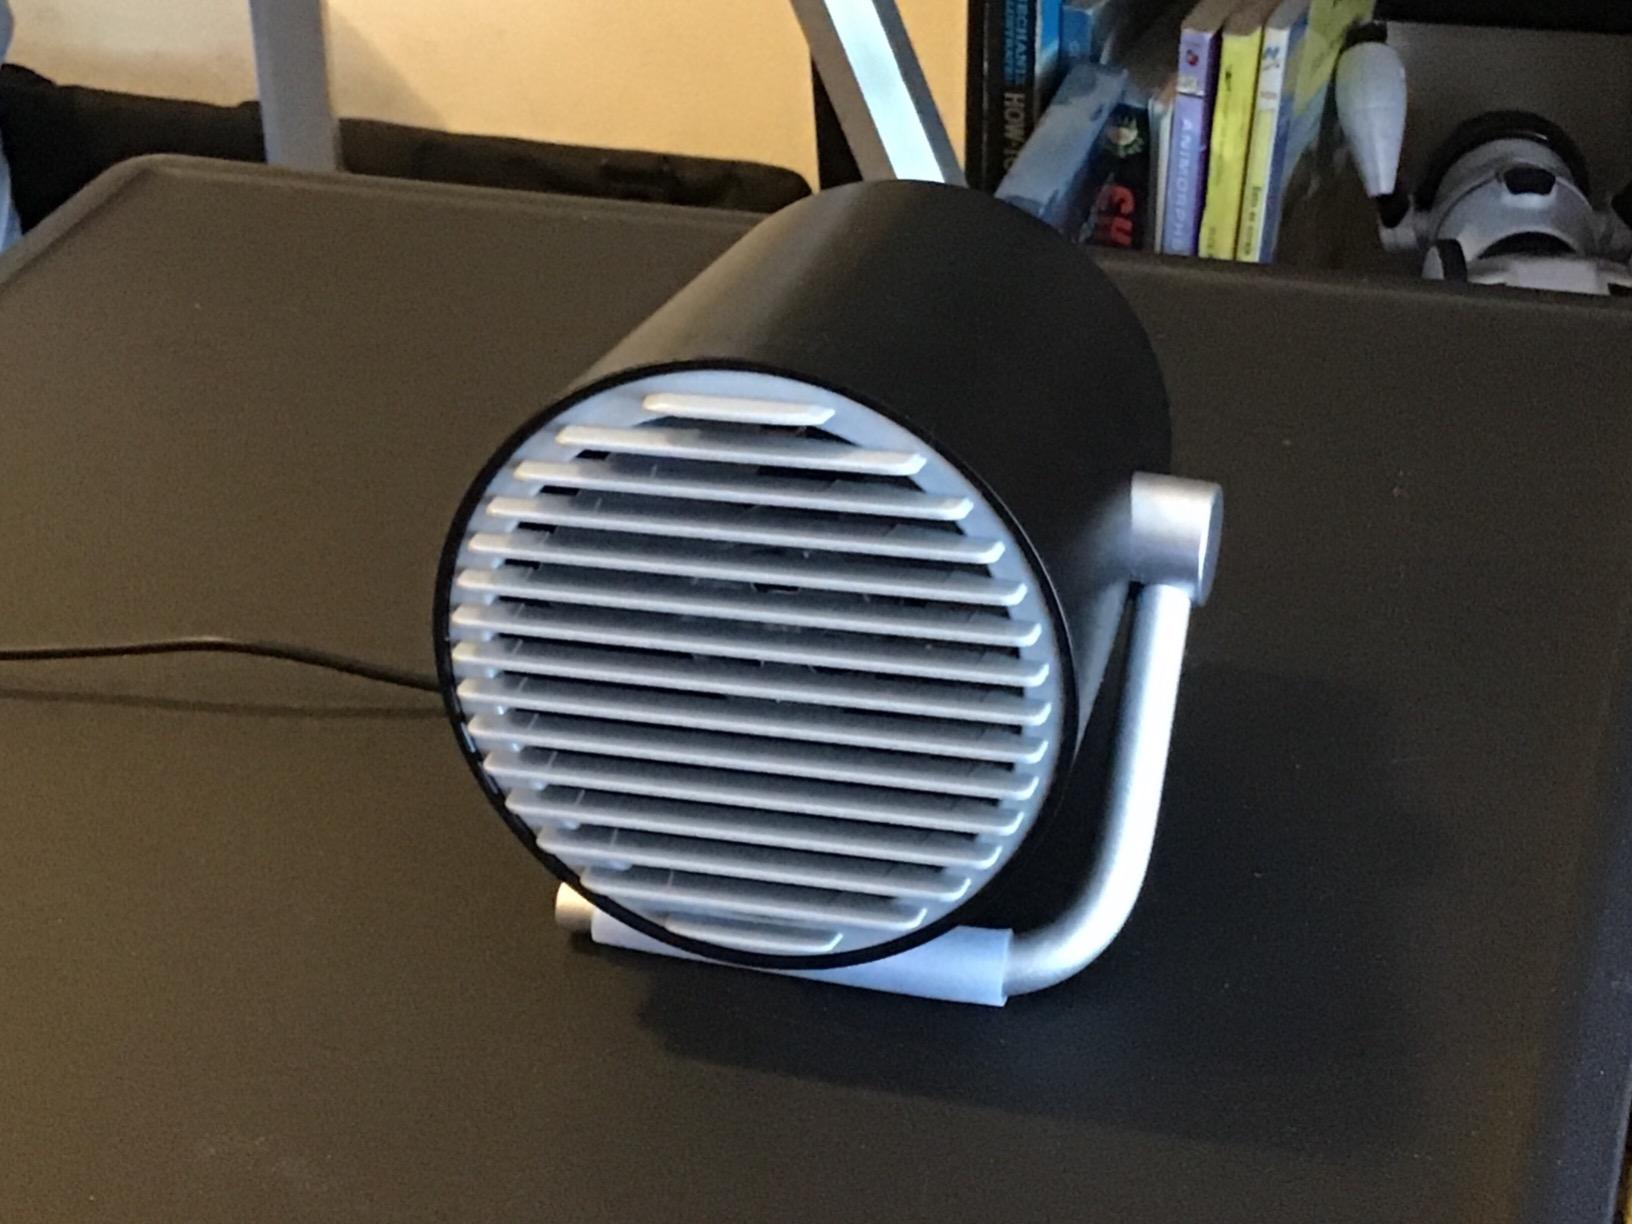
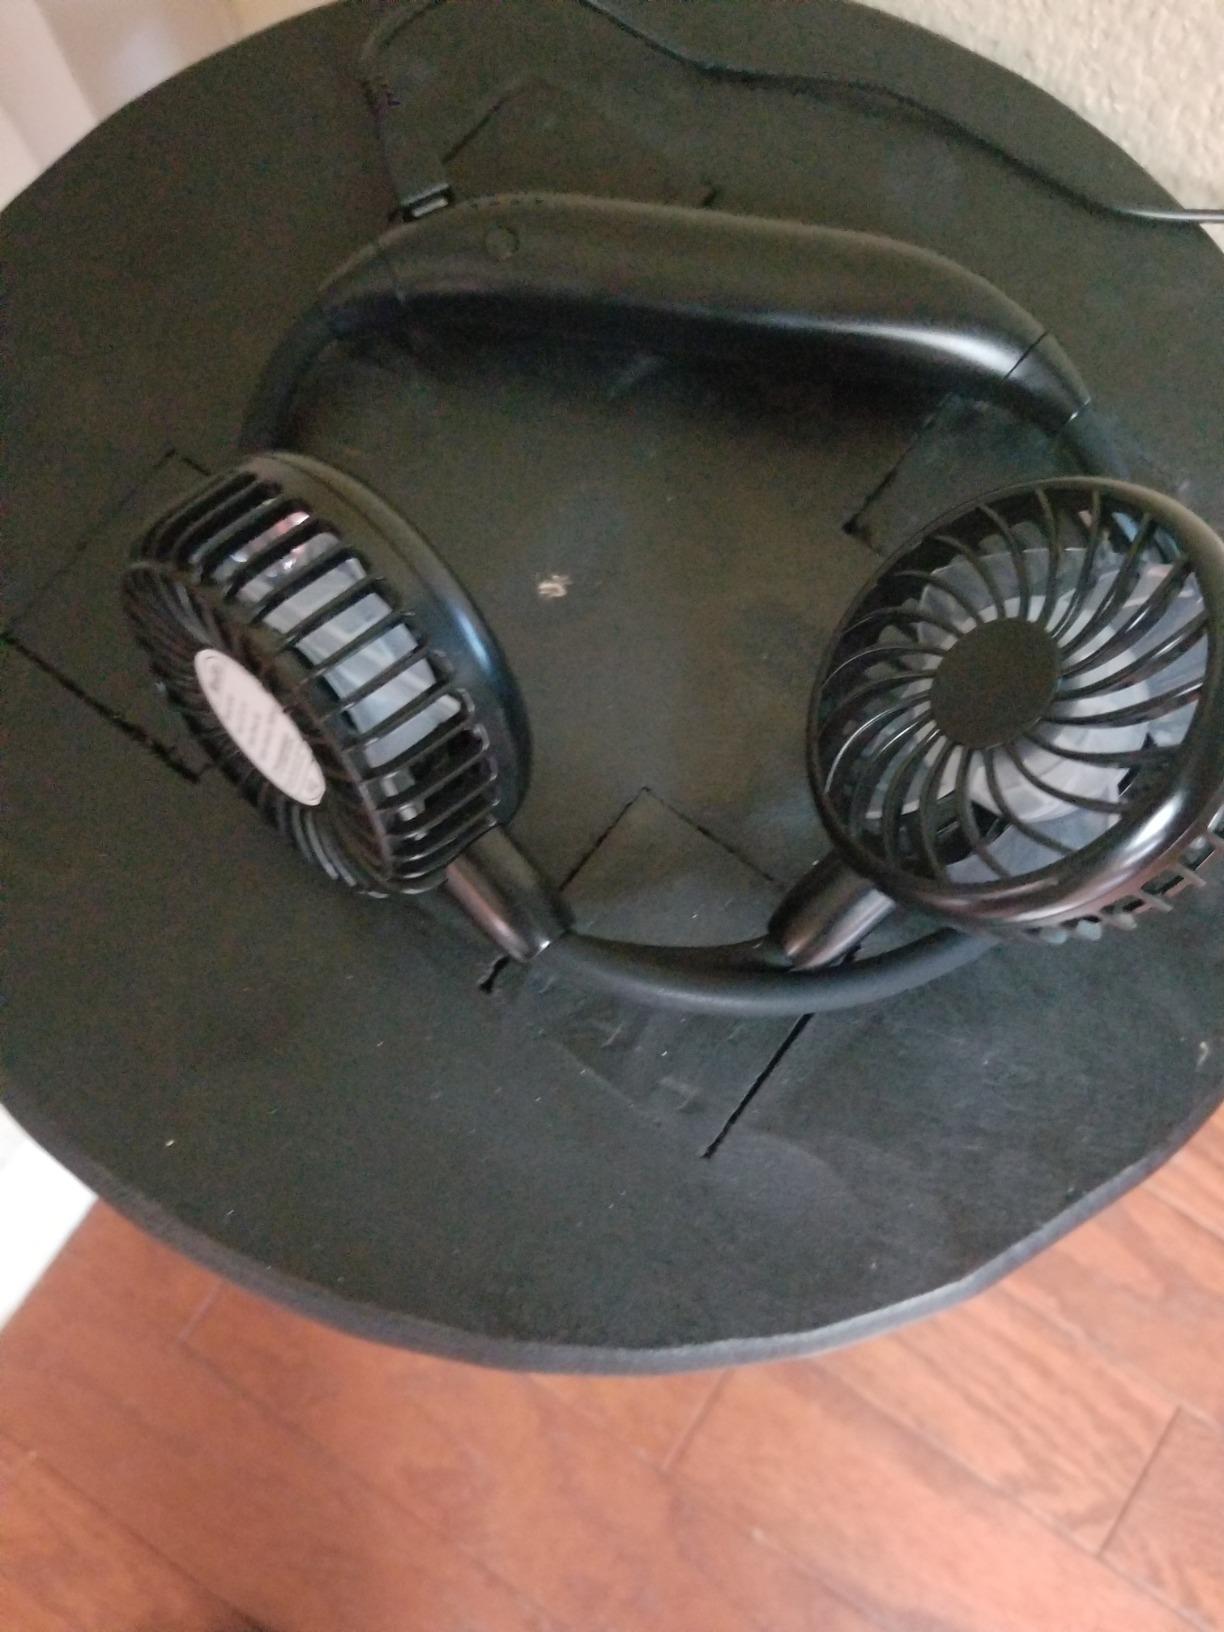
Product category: fan
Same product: no